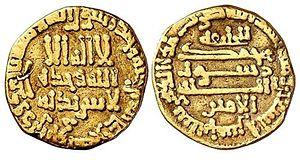
Abū ʿAbd Allāh Muḥammad Ibn ar-Rašīd ou al-Amīn, est un calife abbasside qui succède à son père Hâroun ar-Rachîd en 809 et règne jusqu'à qu'il soit tué par son frère Al-Ma’mūn en 813. Il naît d'une épouse officielle en 787 à Bagdad.